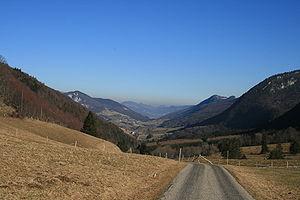
Le district de Thal est un ancien district suisse, situé dans le canton de Soleure. Il forme depuis 2005, avec le district de Gäu, la circonscription électorale de Thal-Gäu.